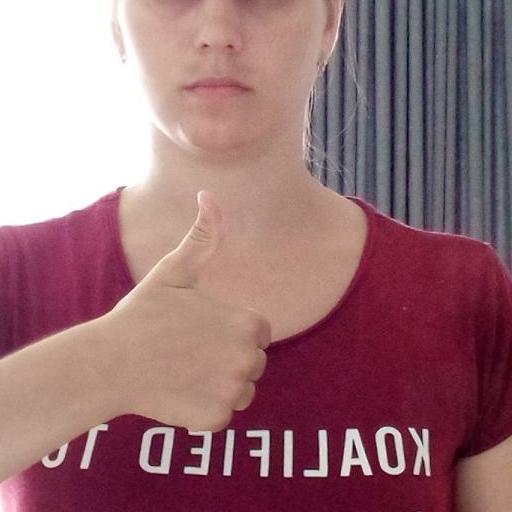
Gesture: like